Binary number

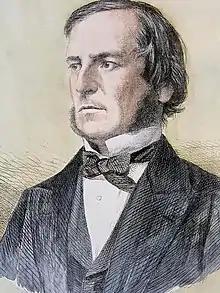
George Boole

Leibniz wrote in excess of a hundred manuscripts on binary, most of them remaining unpublished. Before his first dedicated work in 1679, numerous manuscripts feature early attempts to explore binary concepts, including tables of numbers and basic calculations, often scribbled in the margins of works unrelated to mathematics.